Sherry Turkle

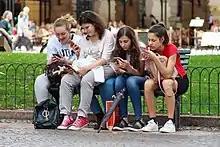
"Alone Together" explores how technology is changing the way we interact

In "Alone Together" (2011), Turkle explores how technology is changing the way we communicate. In particular, Turkle raises concerns about the way in which genuine, organic social interactions become degraded through constant exposure to illusory meaningful exchanges with artificial intelligence. Underlying Turkle's central argument is the fact that the technological developments which have most contributed to the rise of inter-connectivity have at the same time bolstered a sense of alienation between people. The alienation involves links between social networks favouring those of proper conversations.